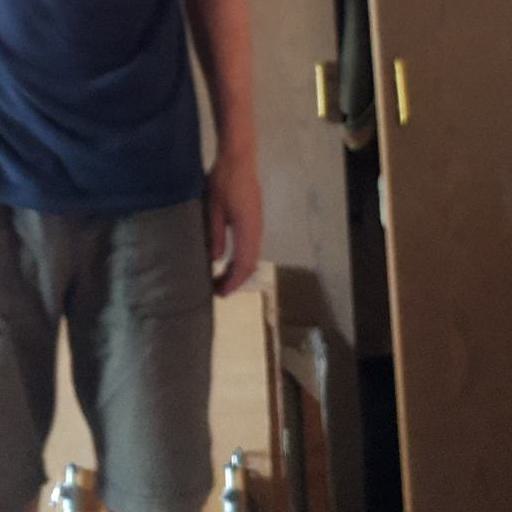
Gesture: no_gesture